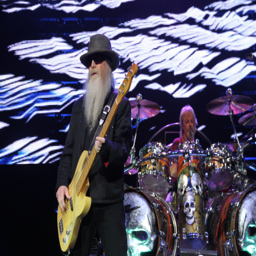
hard rock artist , left , and hard rock artist hold down the rhythm sunday night .